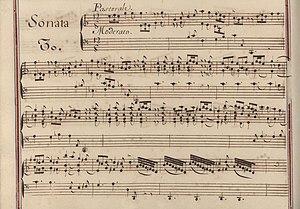
La sonate K. 513, telle qu'elle se présente dans le manuscrit de Venise, volume XII no. 30.
La sonate K. 513 en ut majeur est une œuvre pour clavier du compositeur italien Domenico Scarlatti.